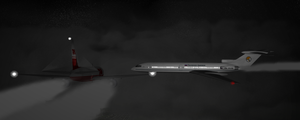
Le 1ᵉʳ juillet 2002, le vol 2937 de Bashkirian Airlines et le vol 611 de DHL entrent en collision à 21 h 35 min 32 s UTC, près d'Überlingen et du lac de Constance, tuant les 71 personnes à bord des deux appareils.
Aftermath ou Impact au Québec est un film américain réalisé par Elliott Lester, sorti en 2017. L'histoire s'inspire de celle de Vitaly Kaloyev et de l'accident aérien d'Überlingen.